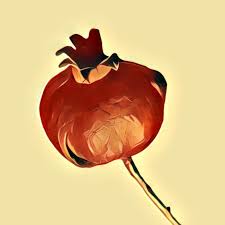
Waste category: biological